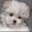
Label: dog